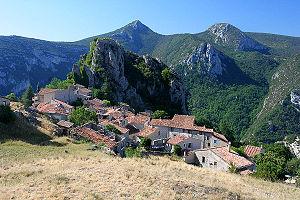
Le sentier de grande randonnée 4 part de Royan et se termine à Grasse, reliant l'Atlantique à la Provence.
Rougon est une commune française, située dans le département des Alpes-de-Haute-Provence en région Provence-Alpes-Côte d'Azur.